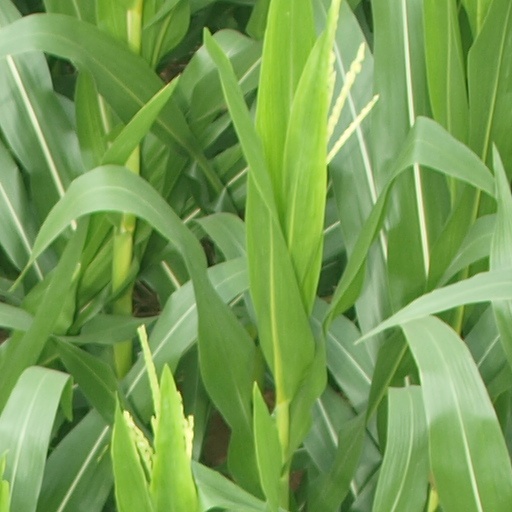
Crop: maize; corn